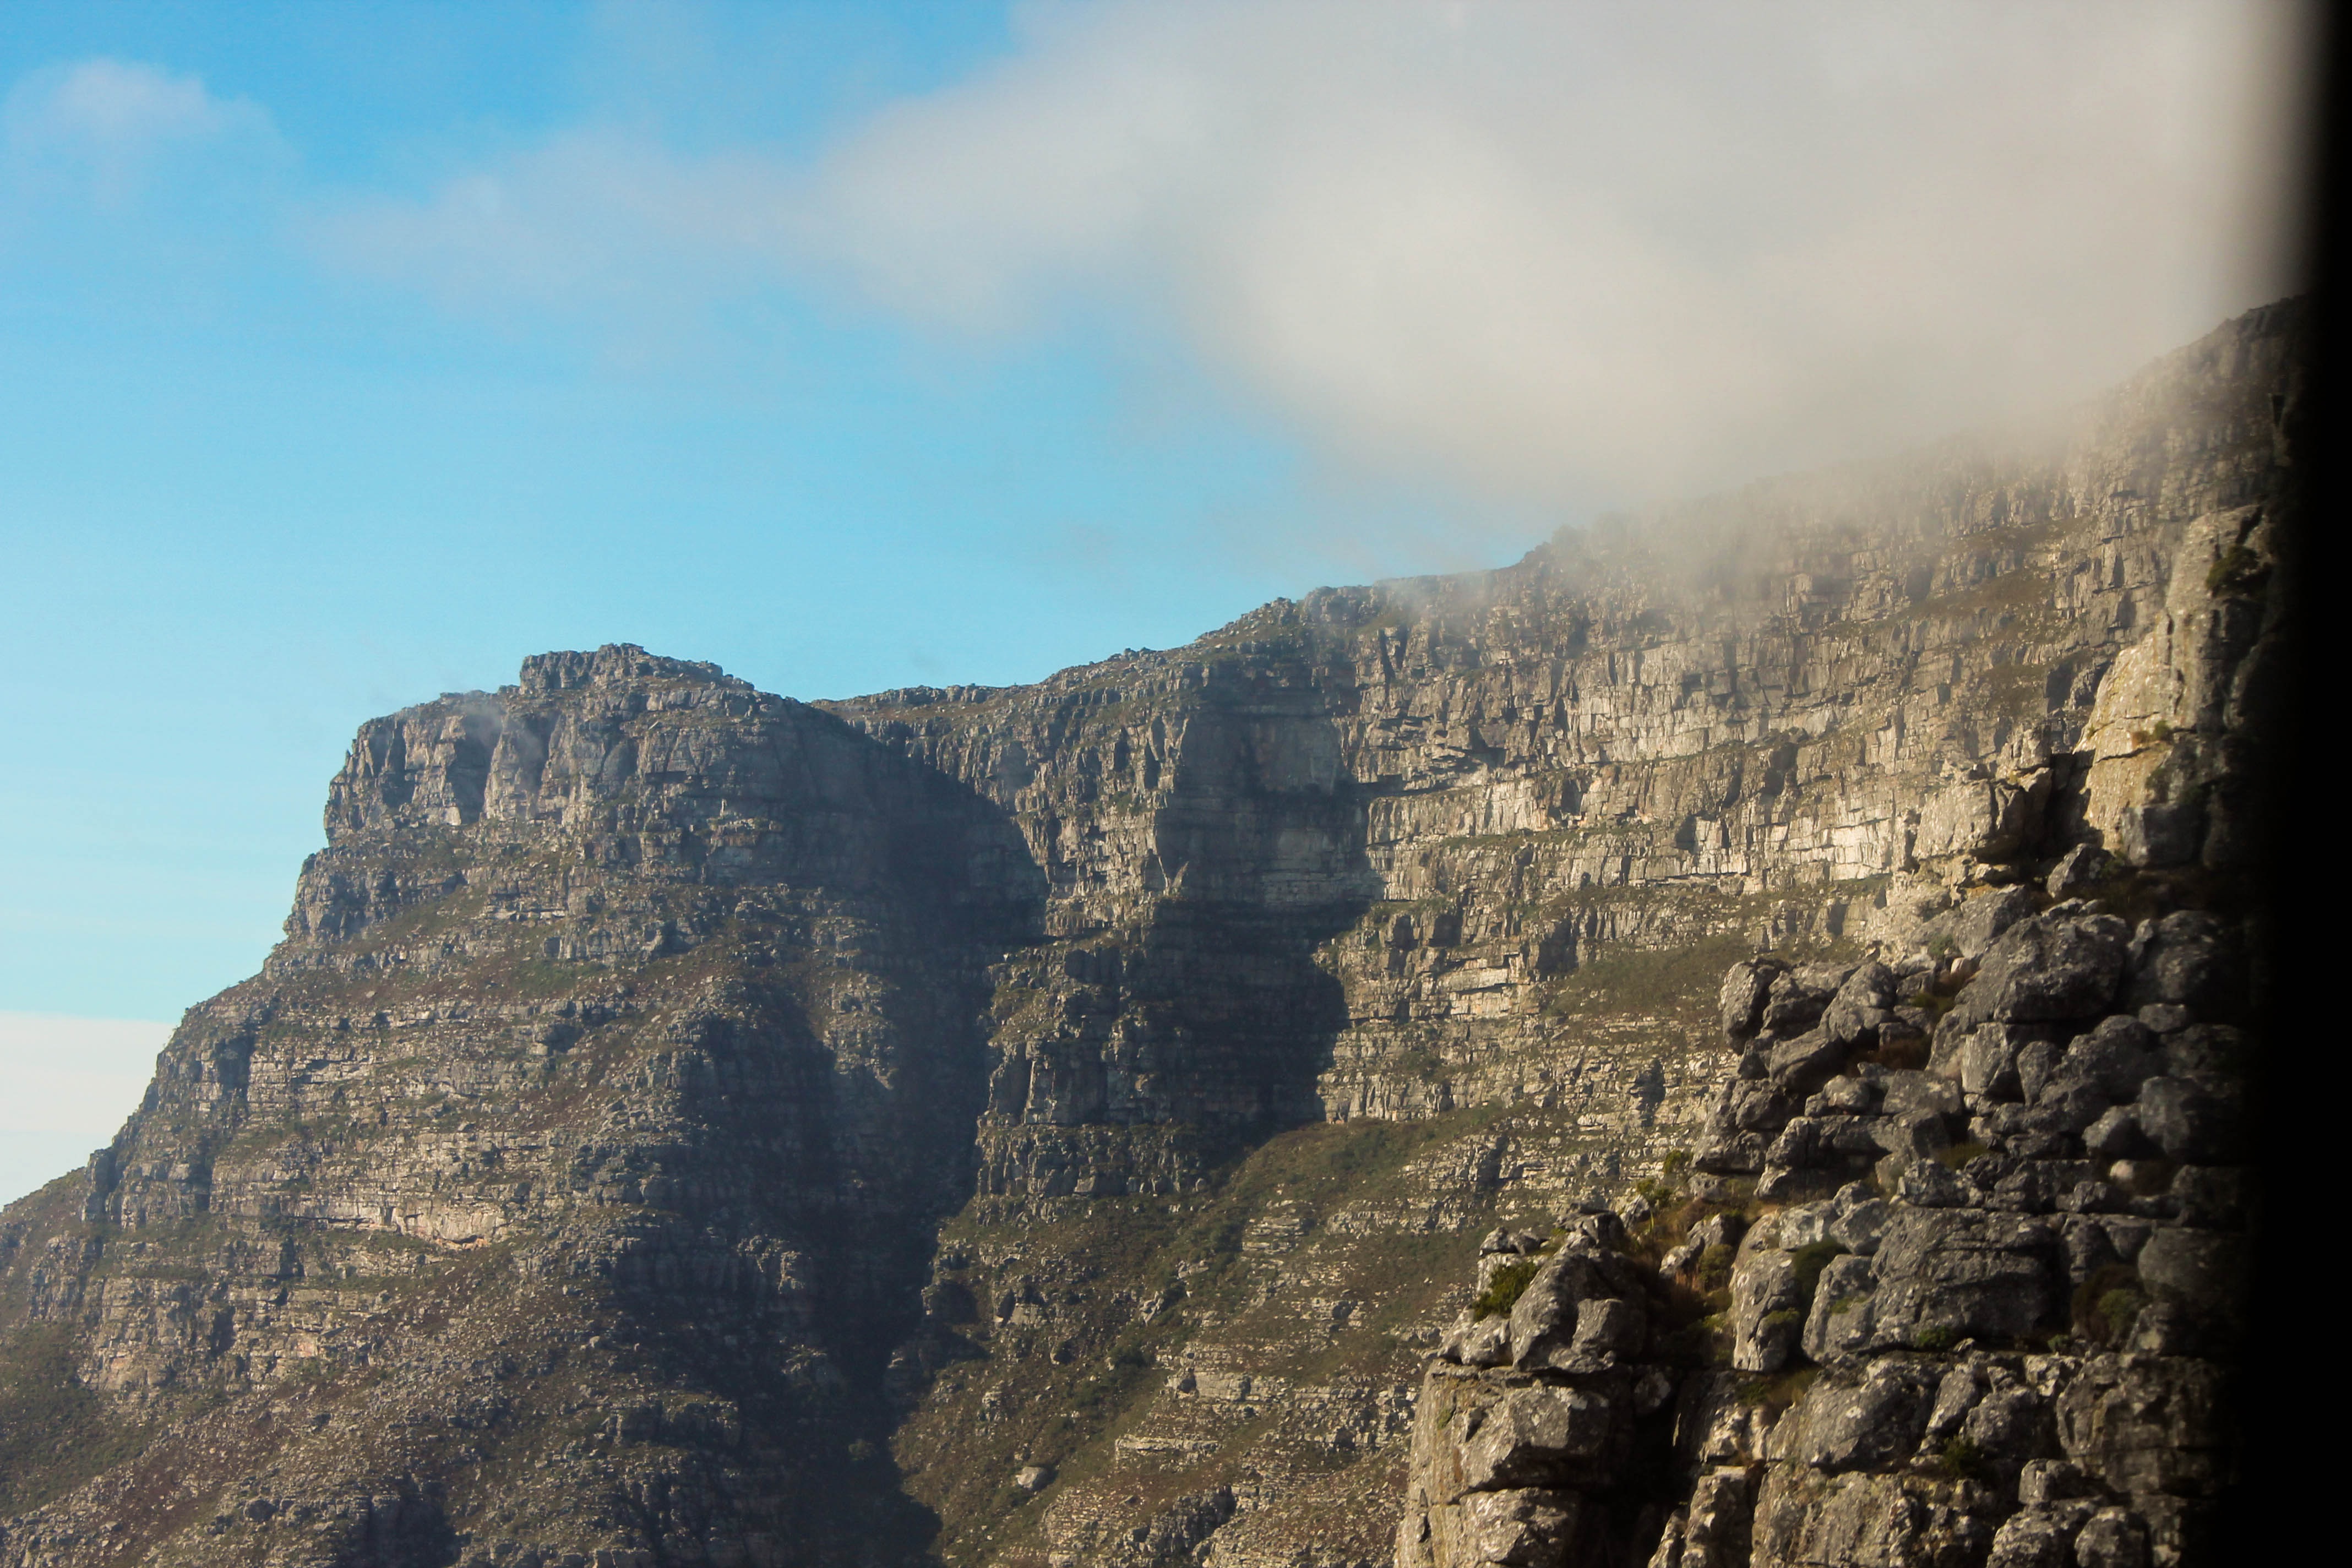
nature, outdoor, rock, mountain, cloud, mountain range, formation, cliff, scenic, africa, canyon, terrain, ridge, table mountain, geology, badlands, cape, landform, geographical feature, mountainous landforms